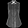
Label: Shirt